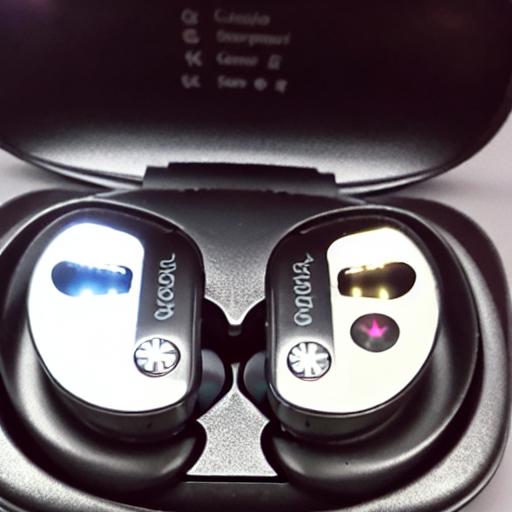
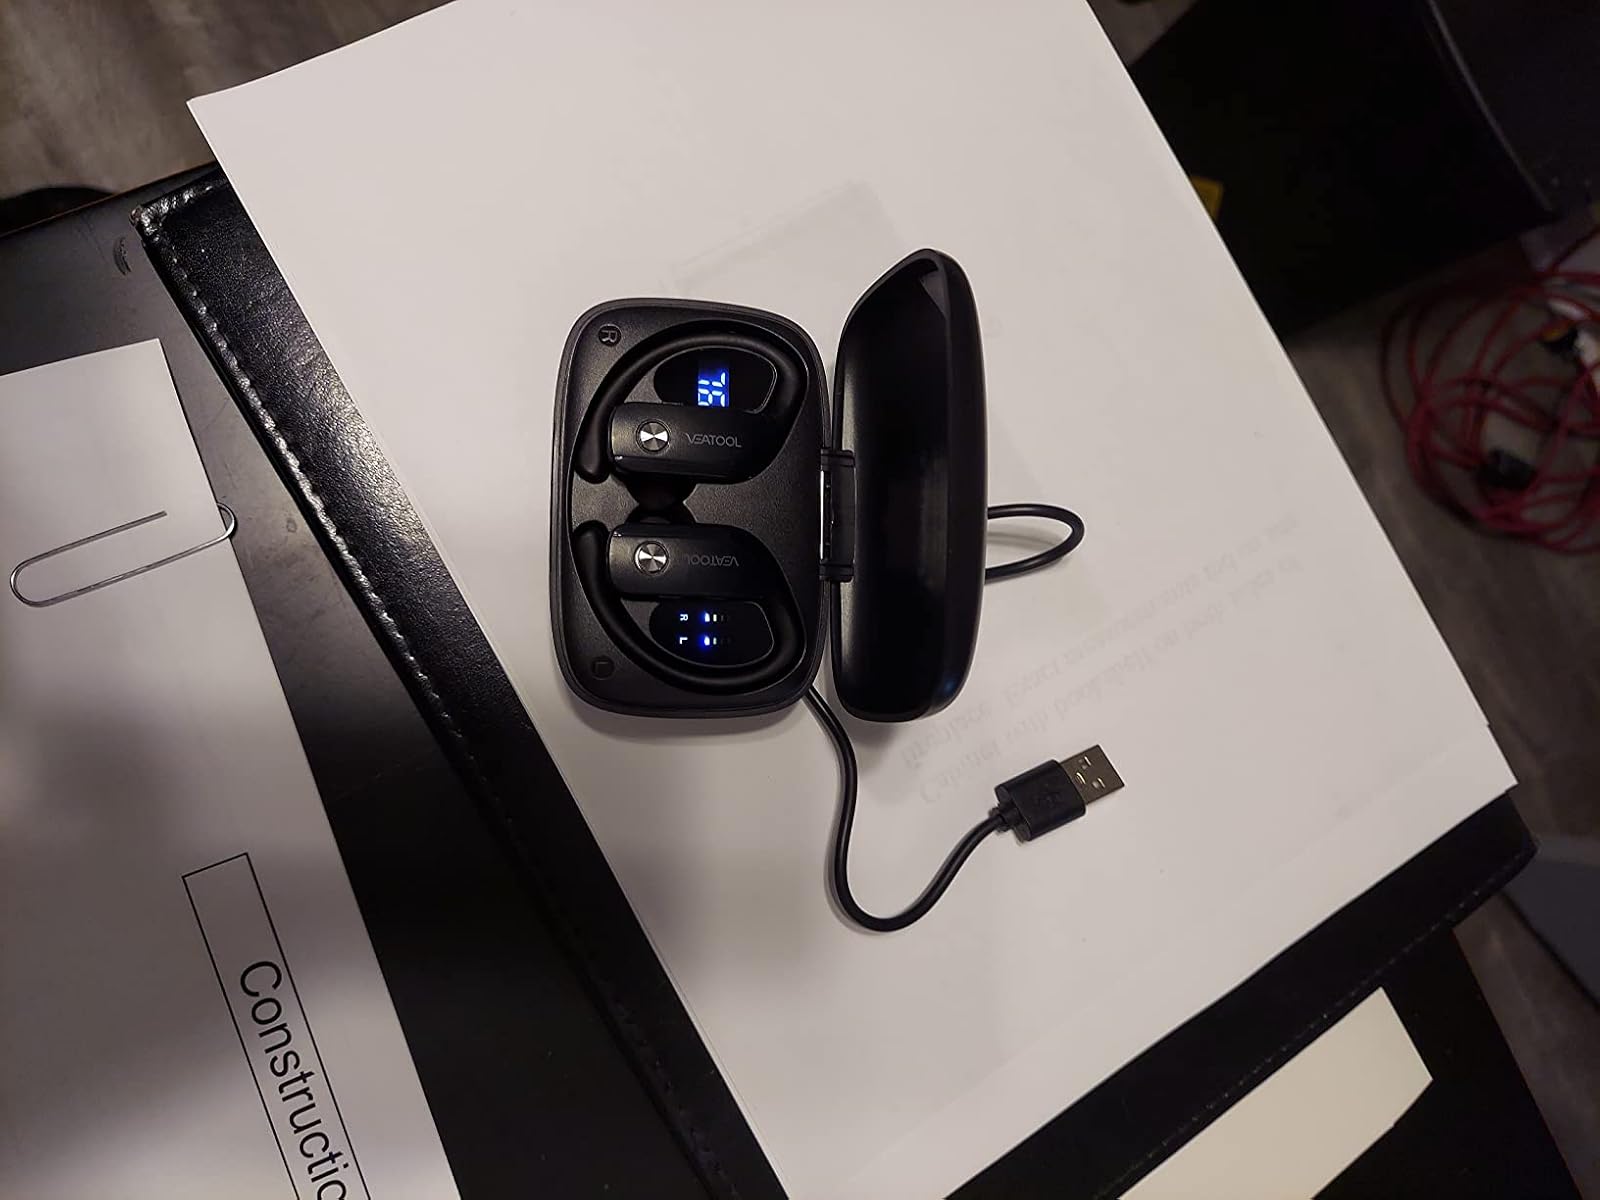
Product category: earbuds
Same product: no